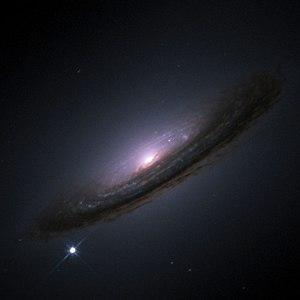
NGC 4526 est une galaxie lenticulaire située dans la constellation de la constellation de la Vierge à environ 47 millions d'années-lumière. NGC 4526 a été découvert par l'astronome germano-britannique William Herschel en 1784. Cette galaxie a aussi été observée par Herschel l'année suivante, le 28 décembre 1785, et il ne s'est pas rendu compte qu'il l'avait déjà observée. Cette observation a été inscrite au catalogue NGC sous la cote NGC 4560.
"En astronomie, une bulle de Hubble est «un écart entre la valeur locale de la constante de Hubble et sa valeur moyenne globale» ou, plus techniquement, ""un monopôle local dans le champ de vitesse particulière, peut-être causé par un vide local dans la masse volumique"".
Une supernova est l'ensemble des phénomènes qui résultent de l'implosion d'une étoile en fin de vie, notamment une gigantesque explosion qui s'accompagne d'une augmentation brève mais fantastiquement grande de sa luminosité. Vue depuis la Terre, une supernova apparaît donc souvent comme une étoile nouvelle, alors qu'elle correspond en réalité à la disparition d'une étoile.
SN 1994D est une supernova de type Ia observée de mars à mai 1994 à la périphérie de NGC 4526, une galaxie lenticulaire située dans la constellation de la Vierge à environ 51 millions d'années-lumière du Soleil.
La supernova thermonucléaire, ou supernova de type Ia, est un des deux types principaux du phénomène de supernova.